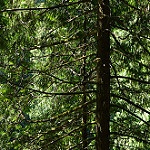
Label: forest